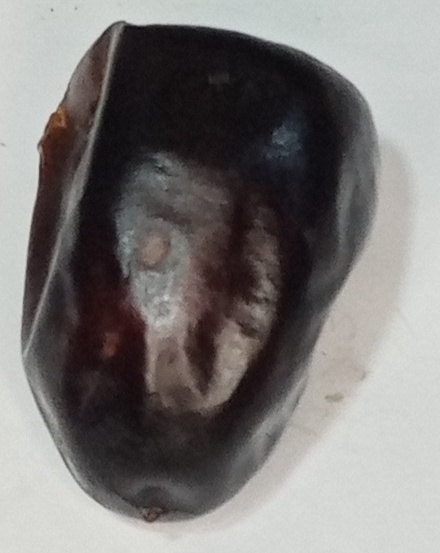
Variety: kupro
Size: large
Grade: grade-2